Simhadri (2003 film)

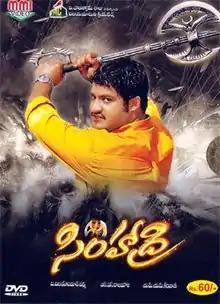
Film poster

Simhadri is a 2003 Indian Telugu-language Industry hit Subramanyam action film co-written & directed by S. S. Rajamouli from a story written by V. Vijayendra Prasad. The film was produced by V. Vijay Kumar Varma under VMC Productions and stars N. T. Rama Rao Jr. as the title character alongside Bhumika Chawla, Ankitha, Mukesh Rishi, Nassar, and Rahul Dev playing supporting roles. The film has music composed by M. M. Keeravani while the cinematography and editing are done by Ravindra Babu and Kotagiri Venkateswara Rao respectively.